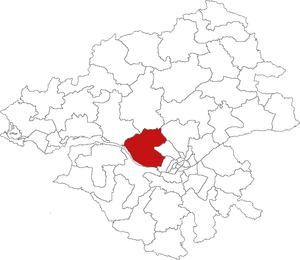
Carte de localisation du canton de Saint-Etienne de Montluc (France, Loire-Atlantique)
Le canton de Saint-Étienne-de-Montluc est une ancienne circonscription électorale française, située dans le département de la Loire-Atlantique.